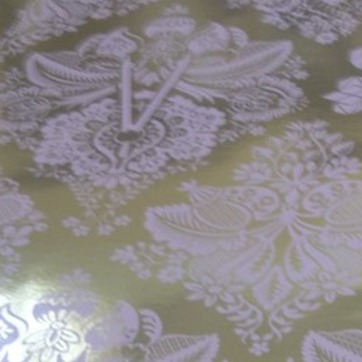
Material: wallpaper